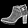
Label: Ankle boot